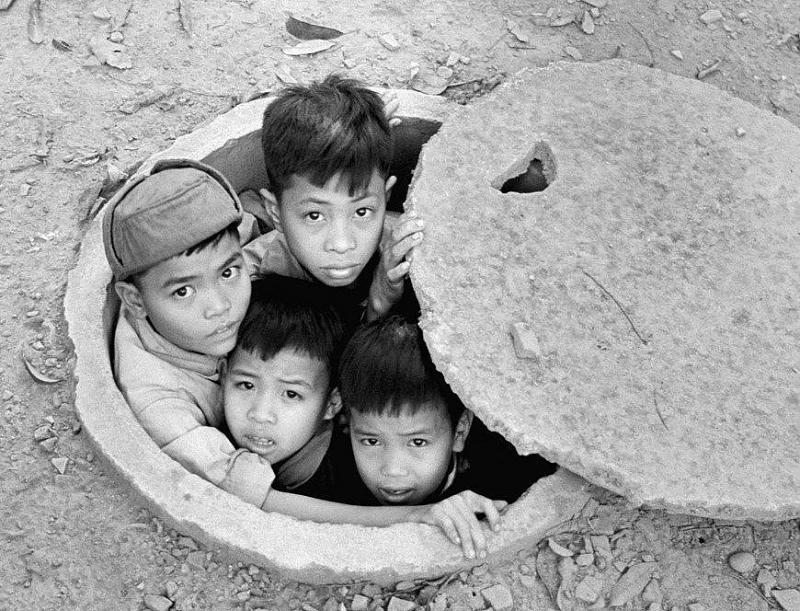
ở trong cái hố hình tròn có sự xuất hiện của bốn đứa trẻ